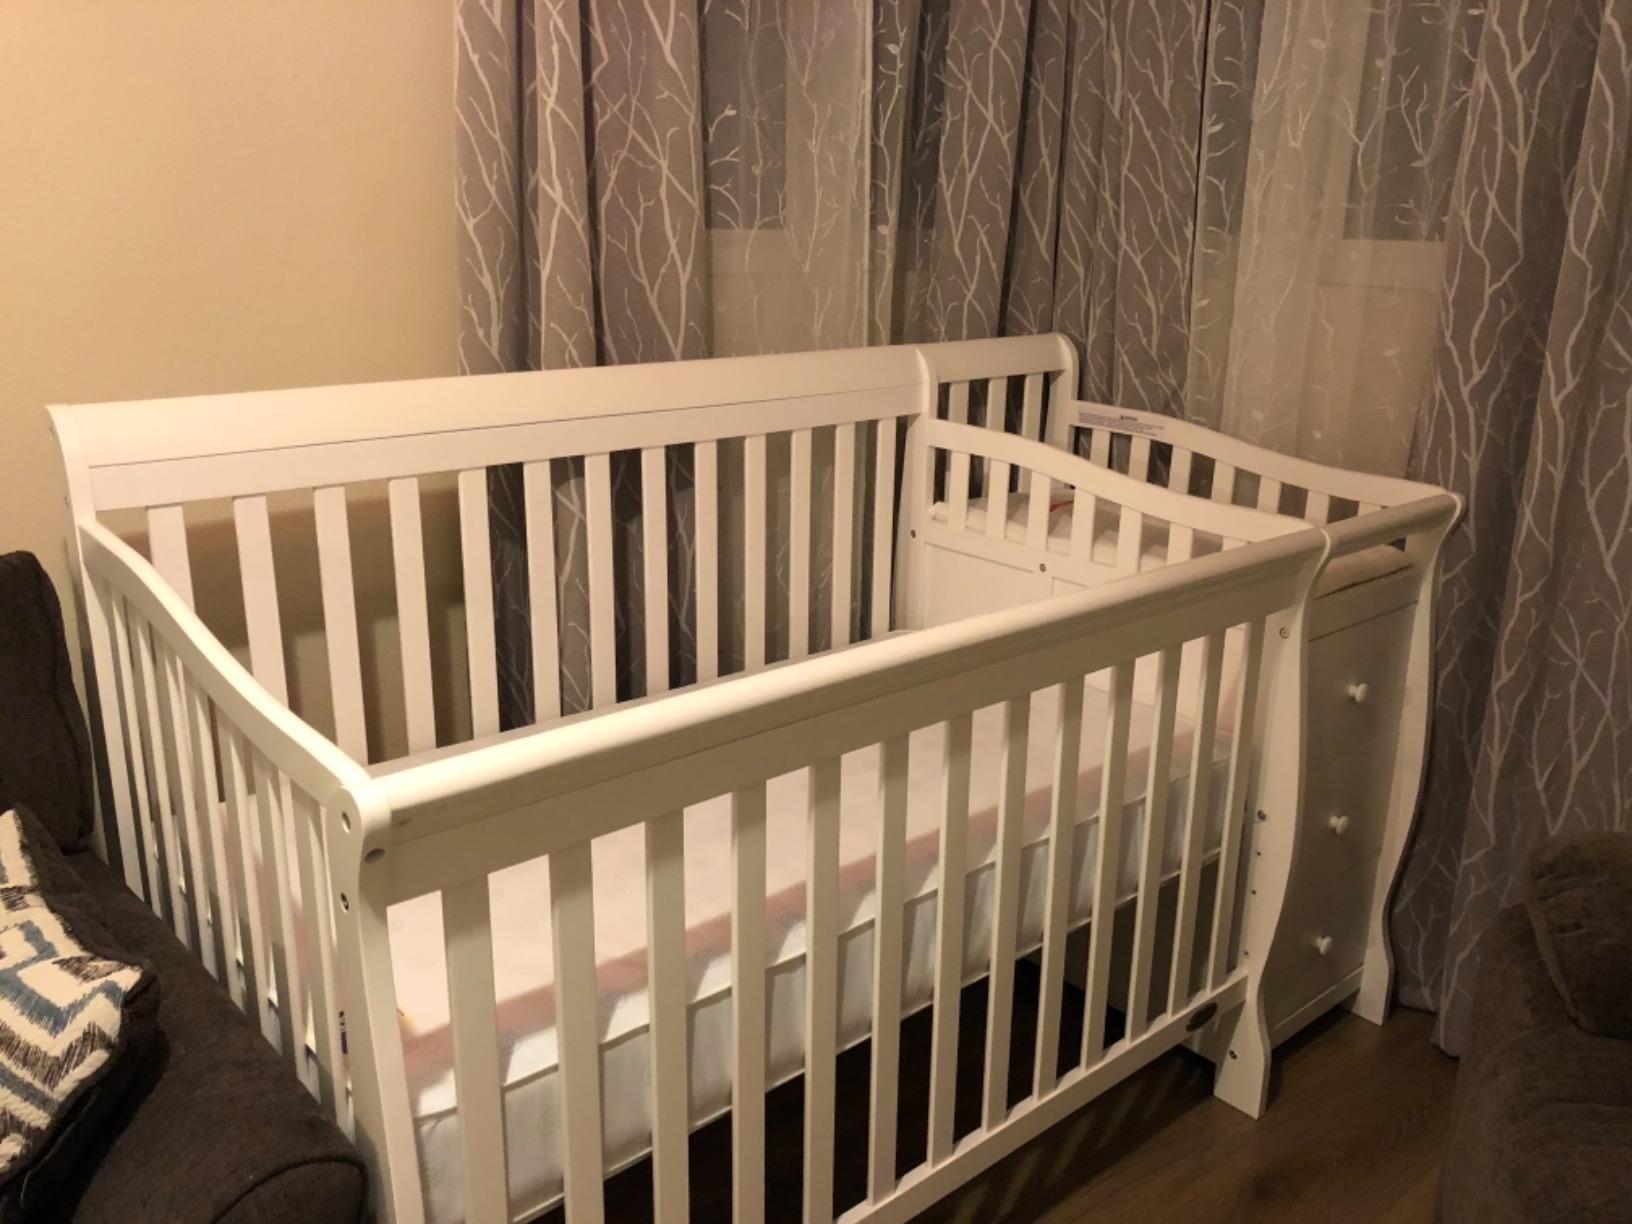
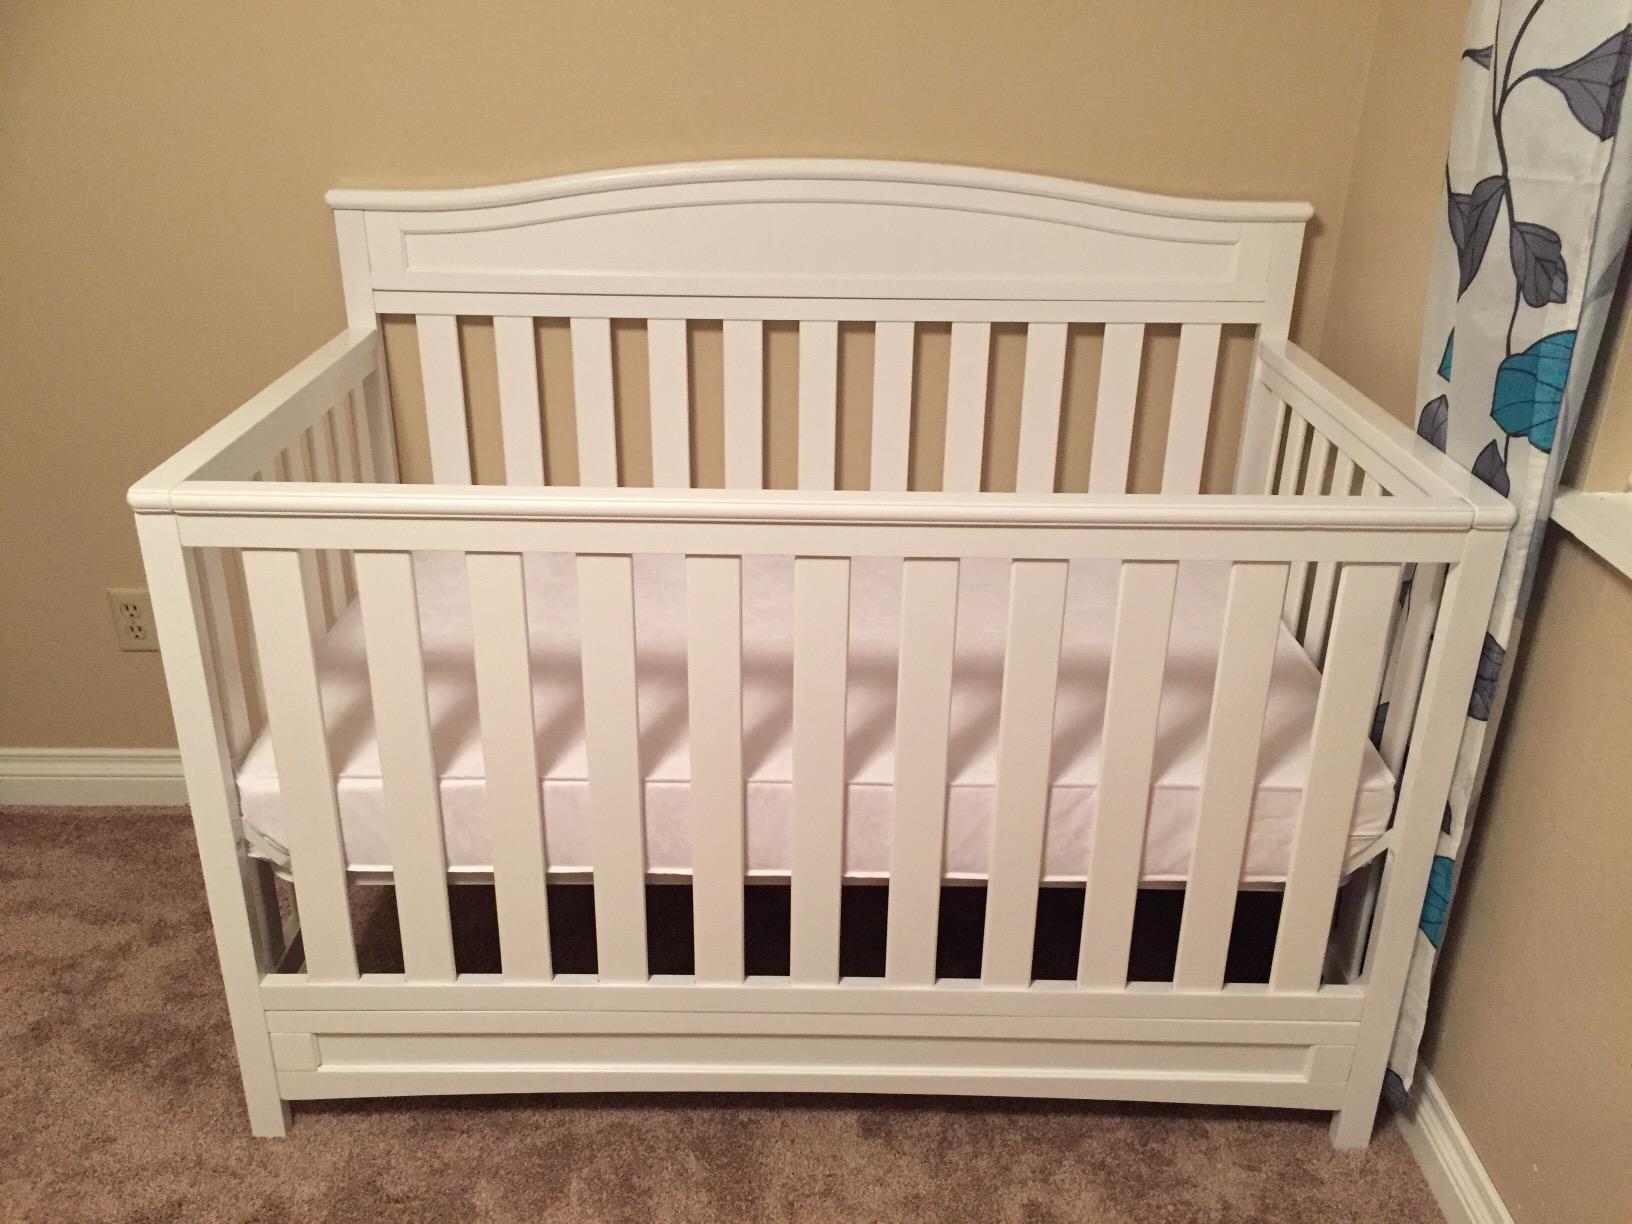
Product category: products_crib
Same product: no